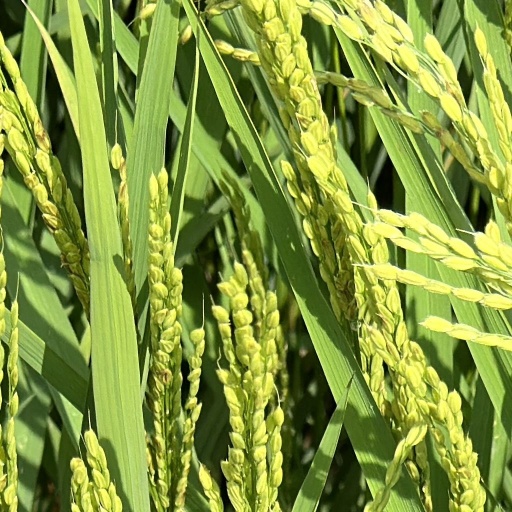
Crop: rice